Rose Hill, Manhattan

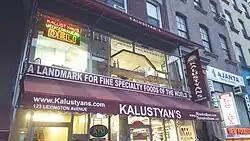
Kalustyan's is a long-time presence in the neighborhood

A number of Asian Indian (mostly southern Indian) restaurants and spice shops lie along a stretch of Lexington Avenue between 25th and 30th Streets, known as Curry Hill or Little India. They sprung up due to the presence of Kalustyan's, a spice shop. This section of Rose Hill was formerly also known as Little Armenia.